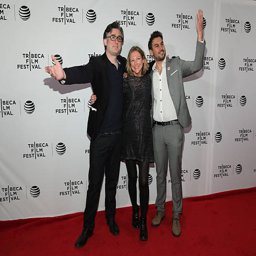
person , film producer and person attend the premiere during festival .